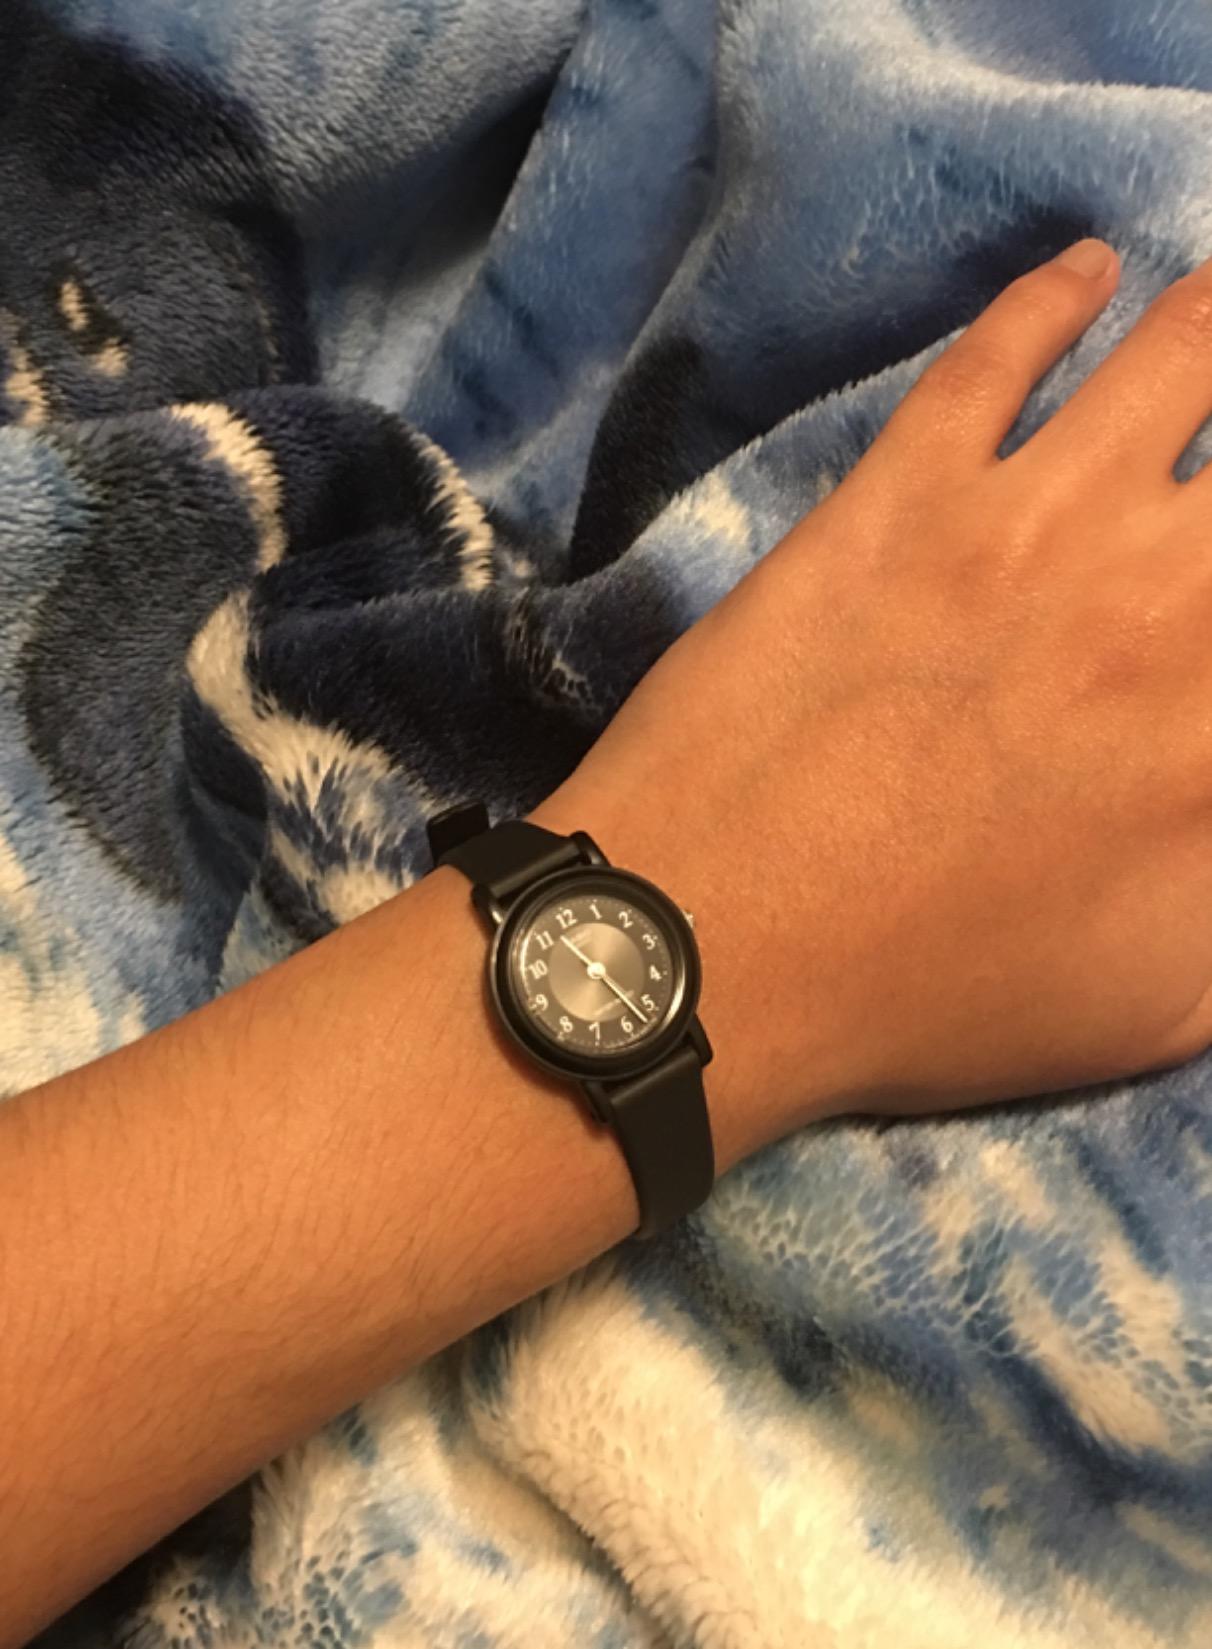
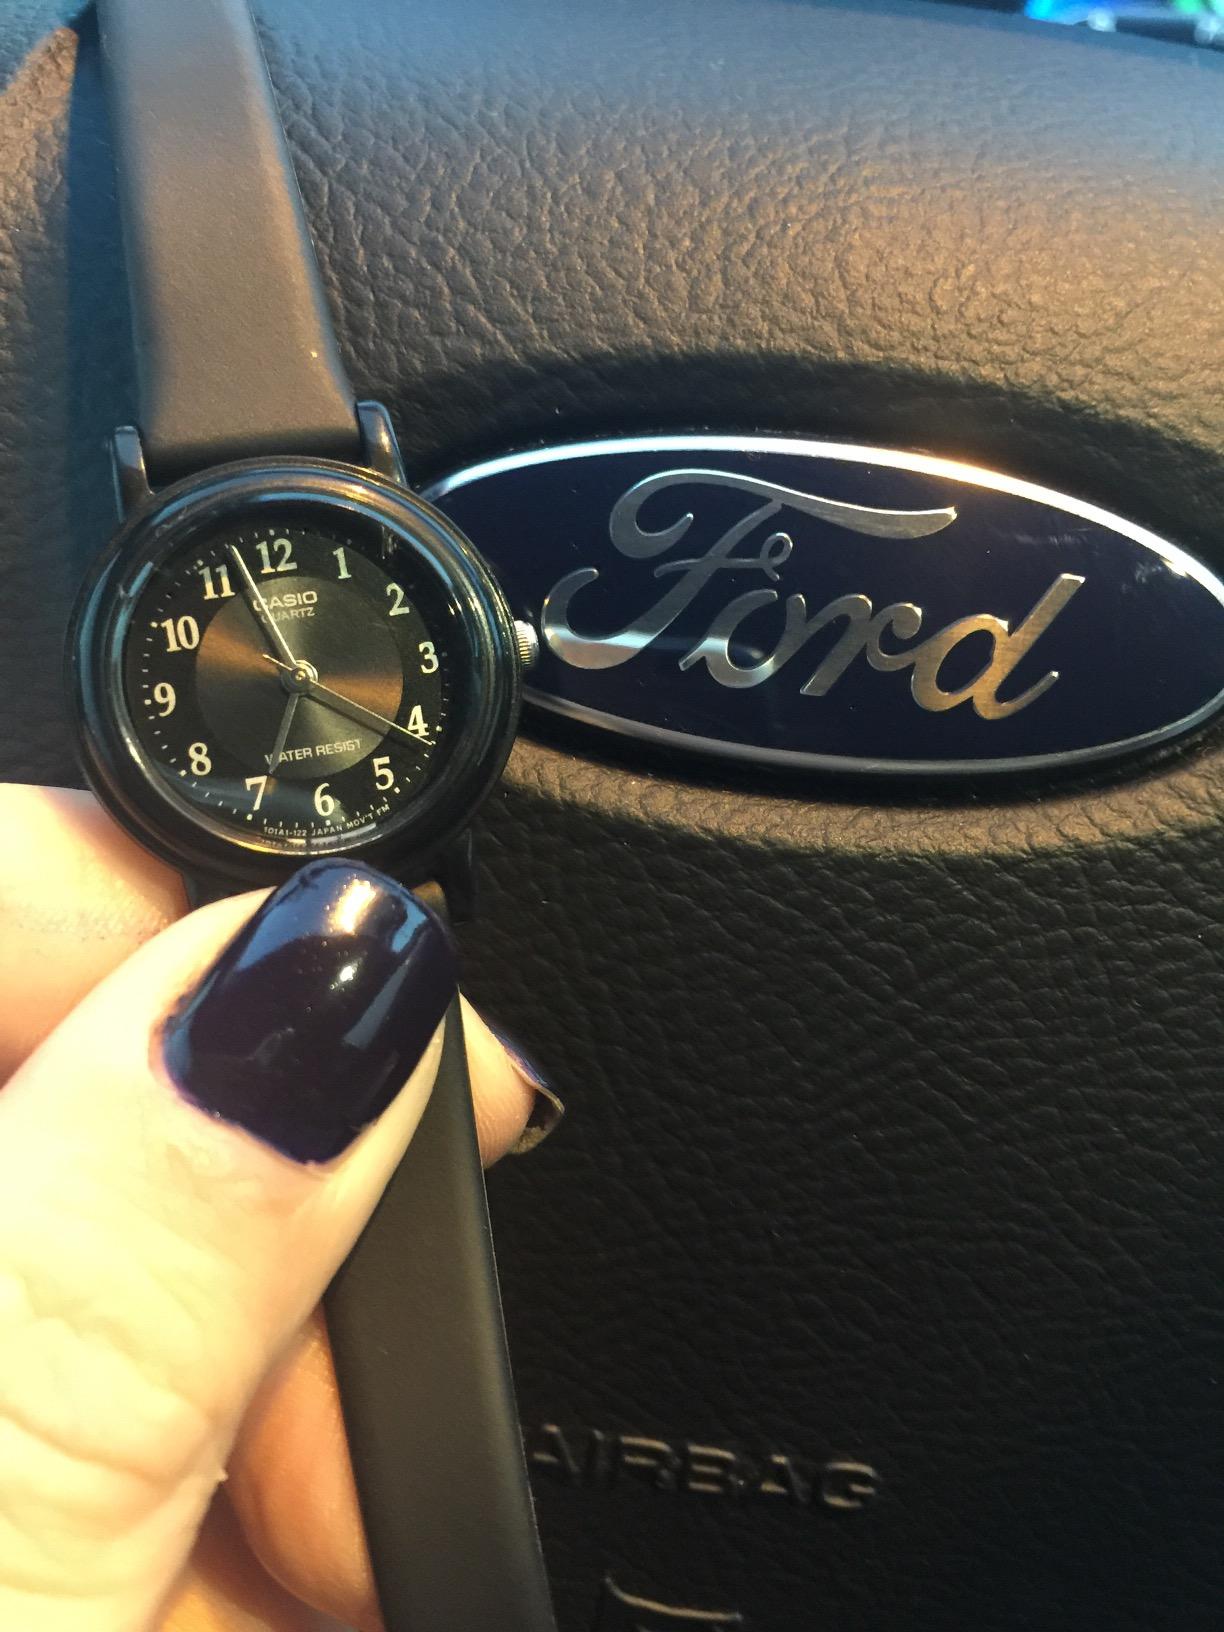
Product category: accessories_watch
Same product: yes